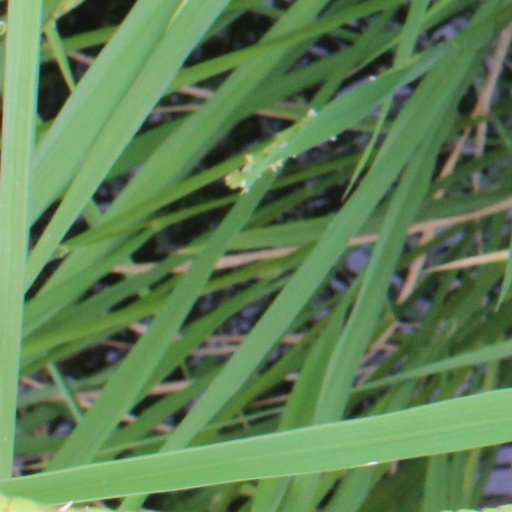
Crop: rice